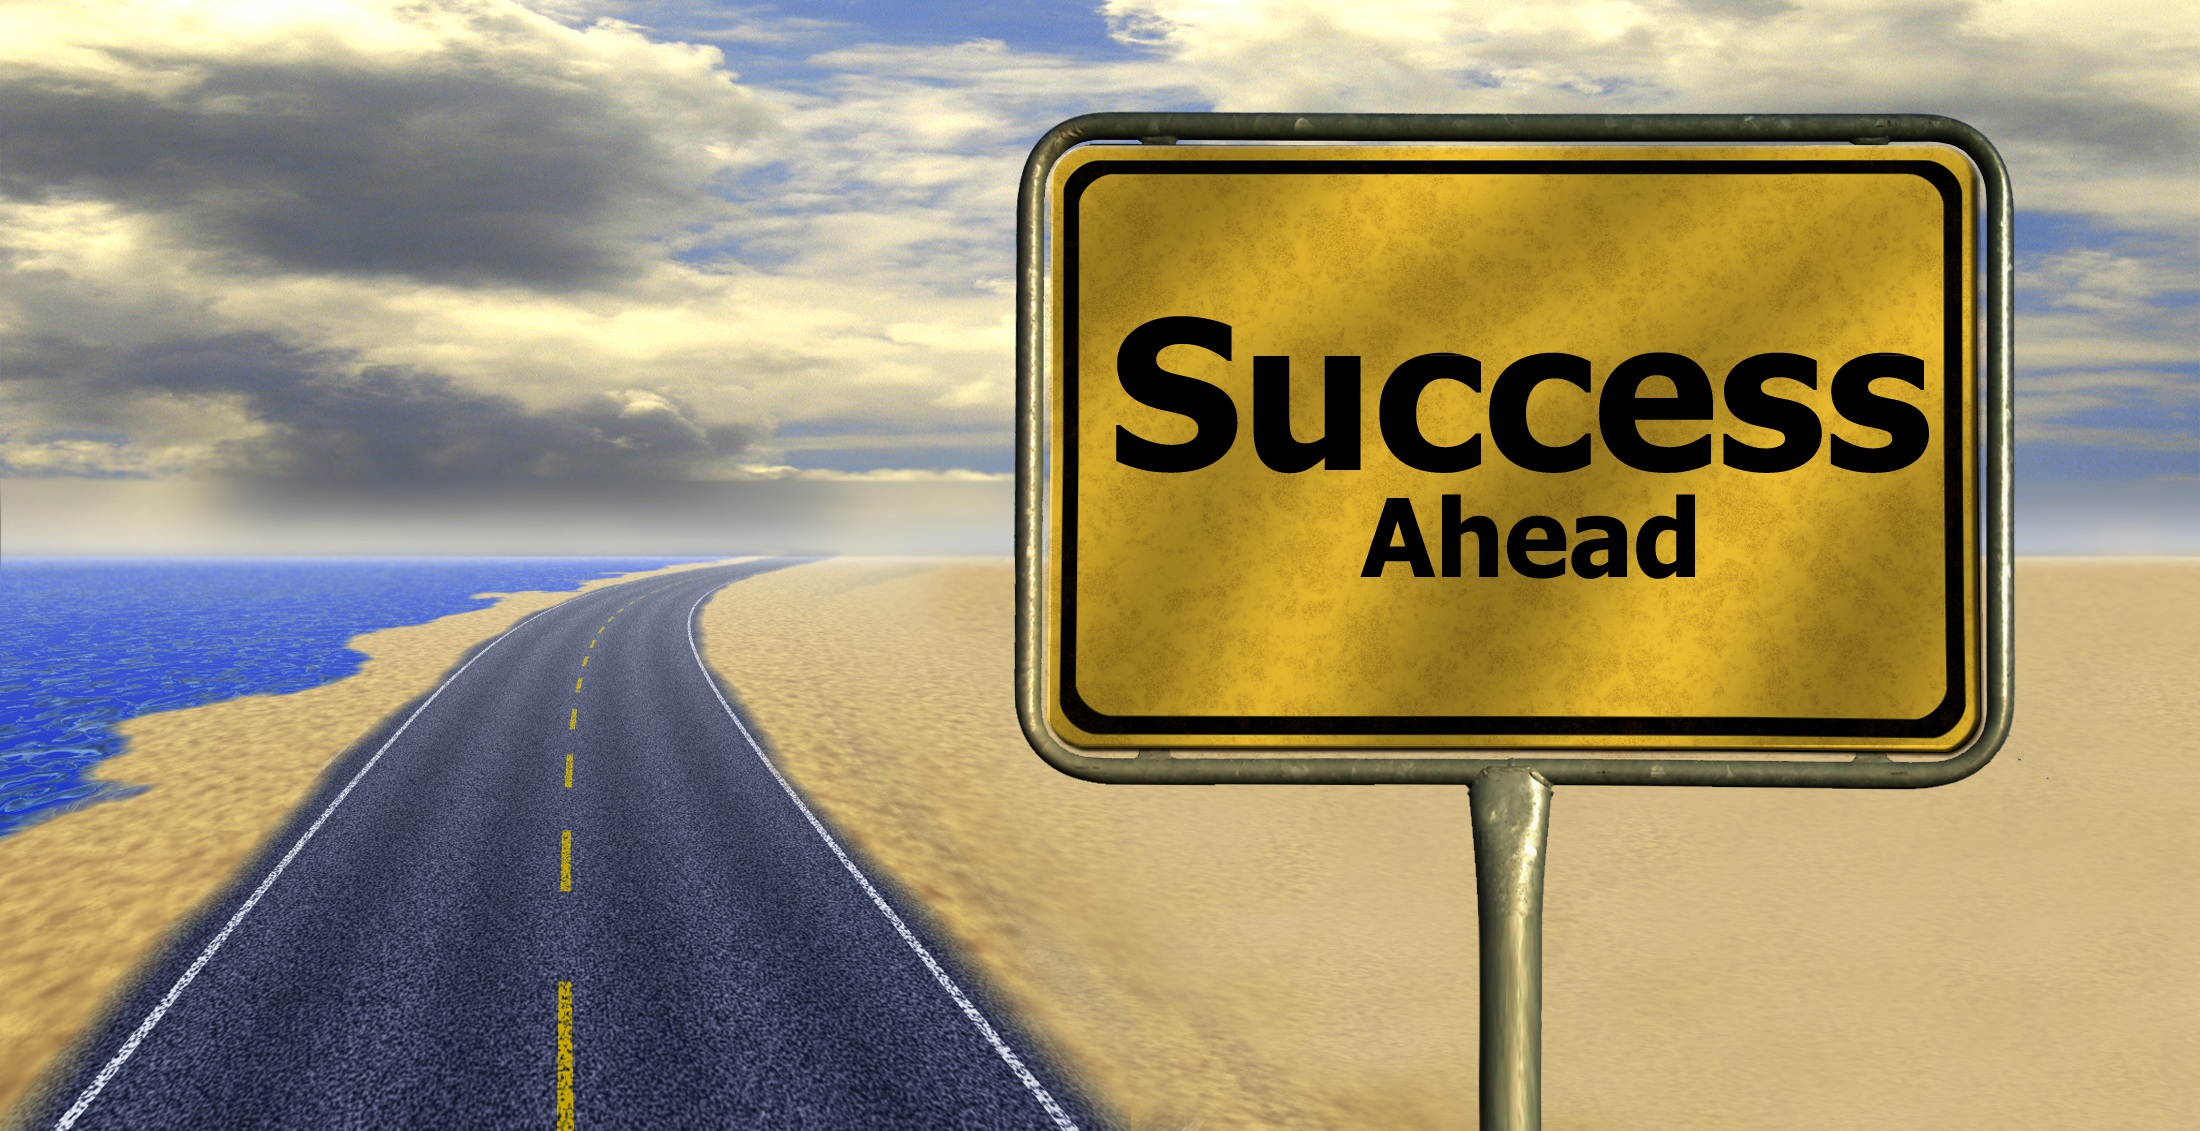
road, driving, sign, yellow, lifestyle, signage, road sign, ascent, rise, away, economy, development, success, boom, career, progress, traffic sign, way of life, curriculum vitae, come forward